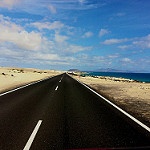
Label: street